1922 Auckland Rugby League season

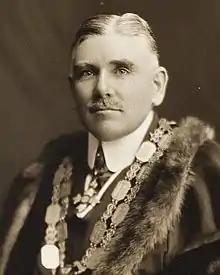

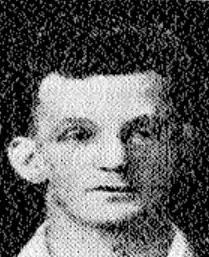
Tim Peckham

On September 13 a Taxi Drivers side beat Bakers 21-9 at Carlaw Park. A Bakers player (T. McPherson) broke his ankle and was taken home). On September 20 the Post and Telegraph side played against the Wednesday representative team as curtain-raiser to the Auckland Province - New South Wales match at Carlaw Park. Post and Telegraph won 33 to 11 with future New Zealand international Arthur Singe scoring 2 tries and kicking a conversion. Wally Somers was also in the Post and Telegraph side.